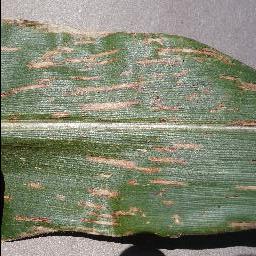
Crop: corn
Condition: (maize)_cercospora_spot_gray_spot